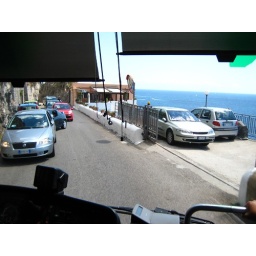
So in theory this is a two-way road...with bus and truck traffic...